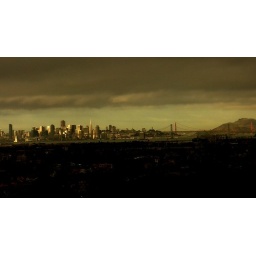
San Francisco and the two bridge view, as seen from a hill in Millsmont, Oakland, California